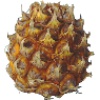
Label: pineapple_mini